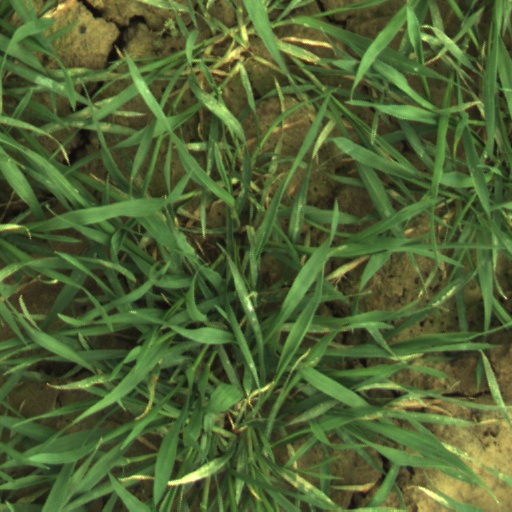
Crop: wheat